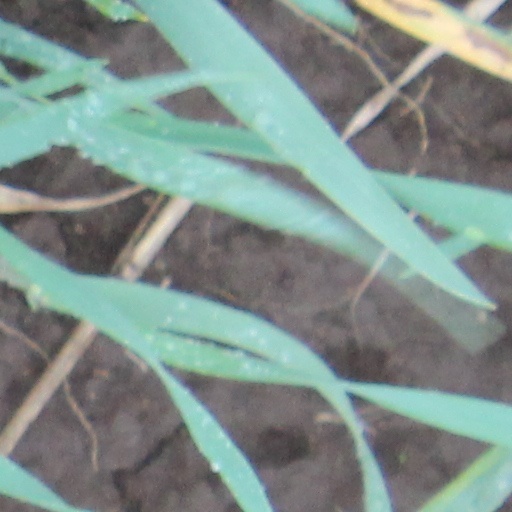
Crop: wheat